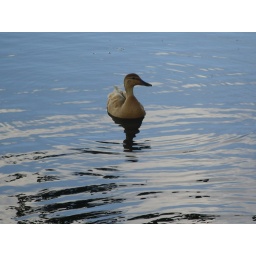
duck in water